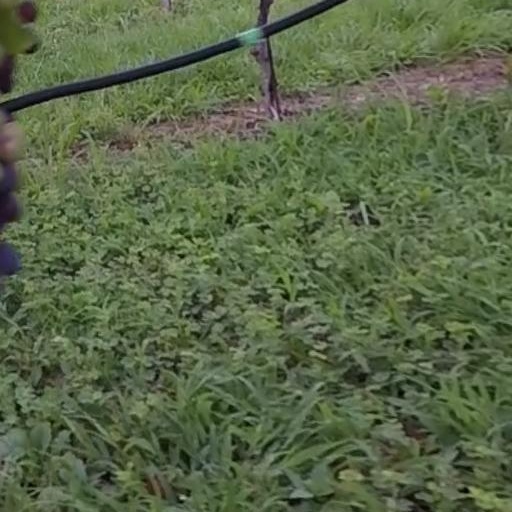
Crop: grape